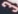
Number: 3